Christy O'Connor Jnr

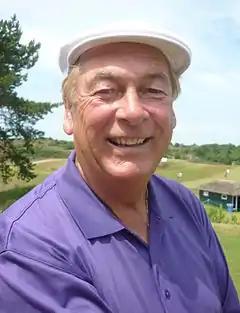
O'Connor in 2010

Christy O'Connor Jnr (born Christopher O'Connor; 19 August 1948 – 6 January 2016) was an Irish professional golfer. He is best known for defeating American Fred Couples at the 1989 Ryder Cup, helping Europe secure the trophy.